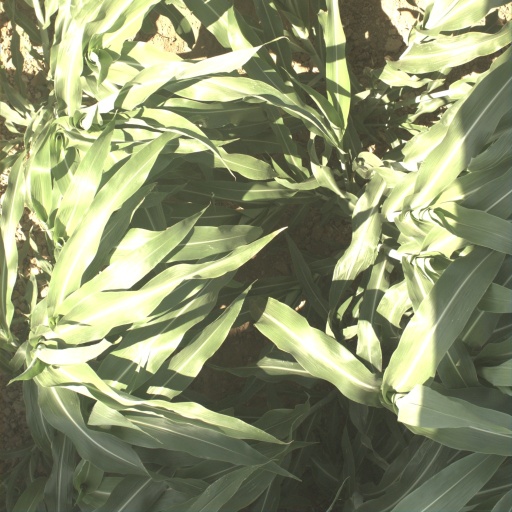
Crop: sorghum